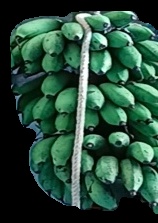
Variety: rasbale
Grade: grade2